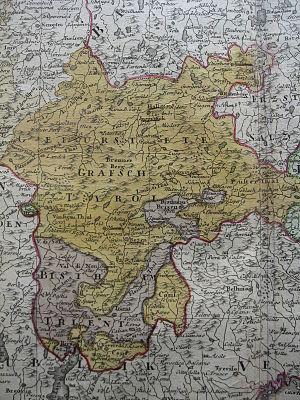
Les évêchés de Trente et de Brixen au sud du comté du Tyrol faisant partie du domaine héréditaire des Habsbourgs. Extrait d'une carte du Cercle d'Autriche publiée par les Héritiers Homann en 1788.
La principauté épiscopale de Bressanone ou l'évêché de Brixen fut un État du Saint-Empire romain germanique. Les princes-évêques, qui relevaient du ducs de Bavière, obtinrent l'immédiateté impériale comme seigneurs temporels de la principauté épiscopale vers l'an 1027. Leur siège était la cathédrale de Bressanone dans la vallée de l'Isarco de l'actuel Tyrol du Sud.